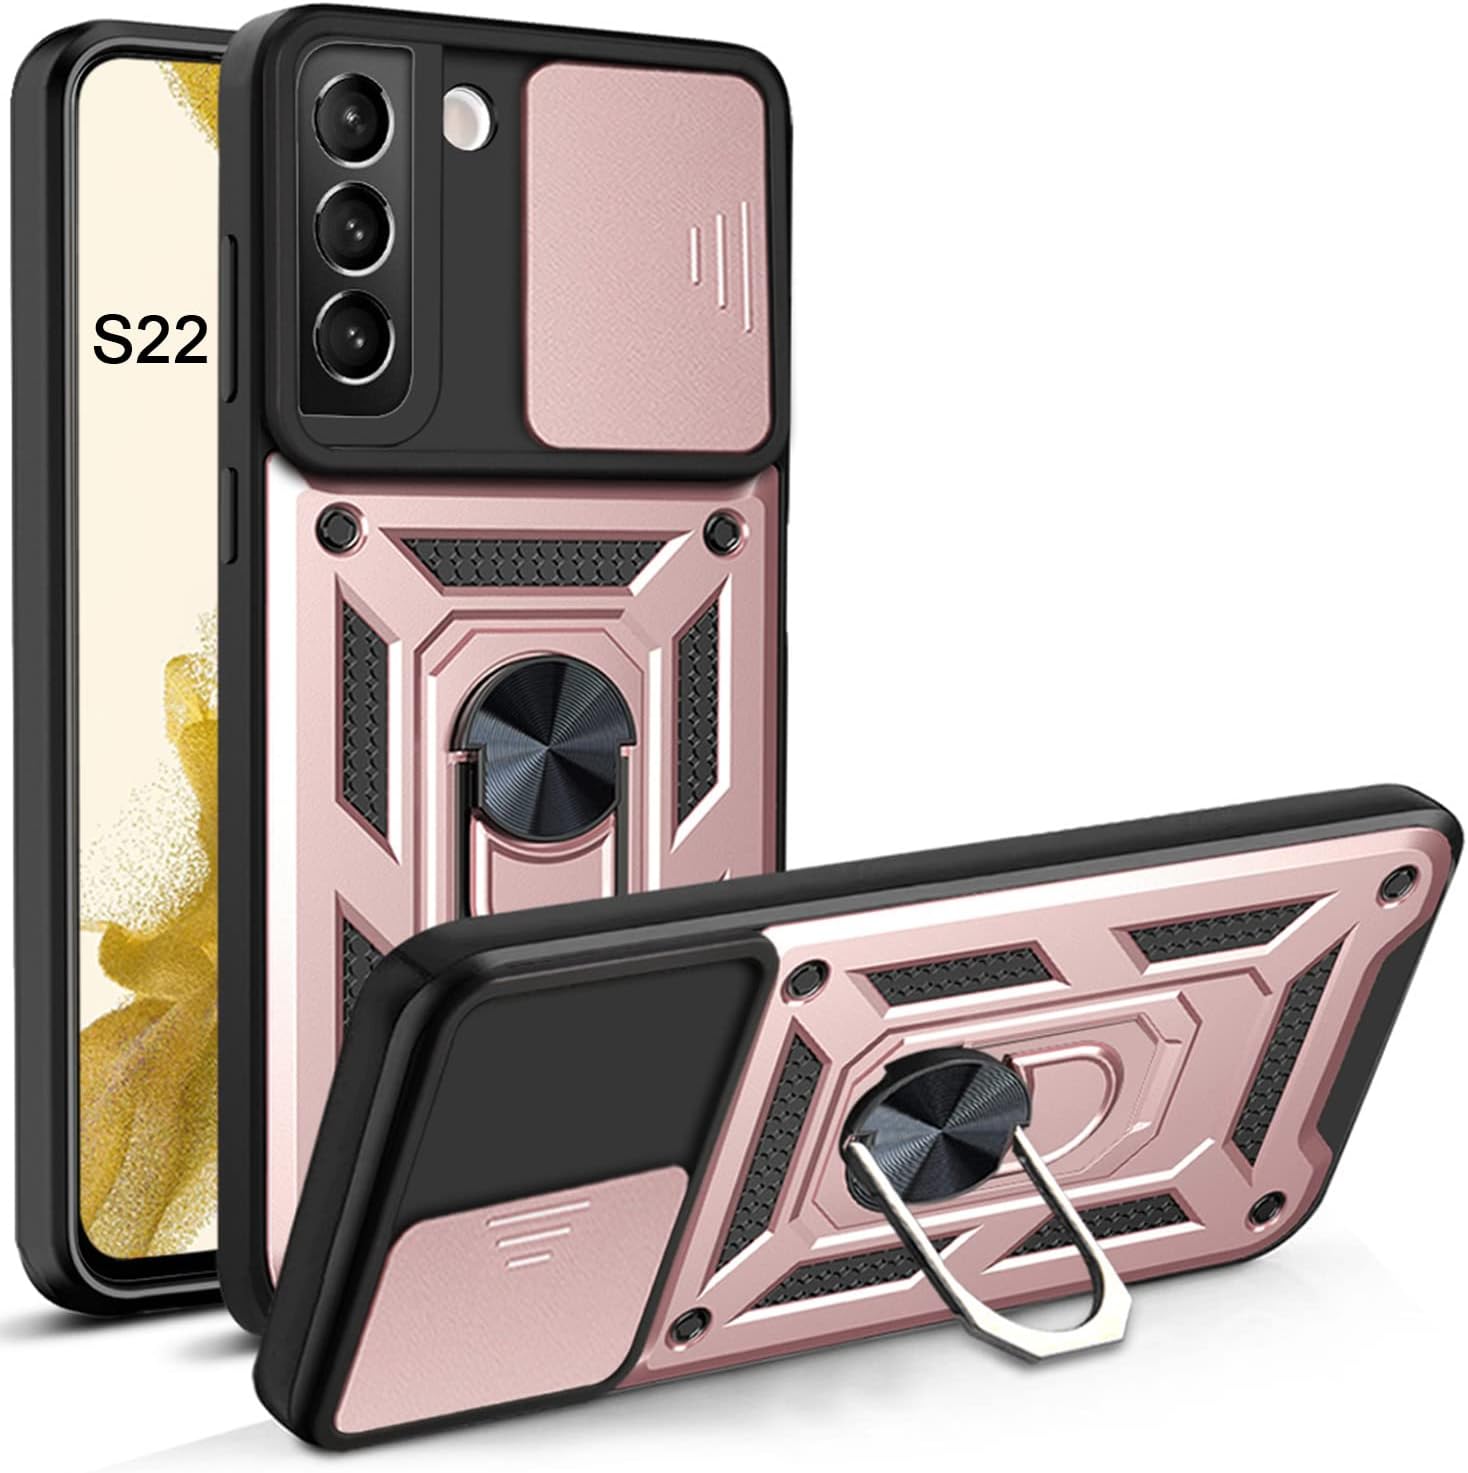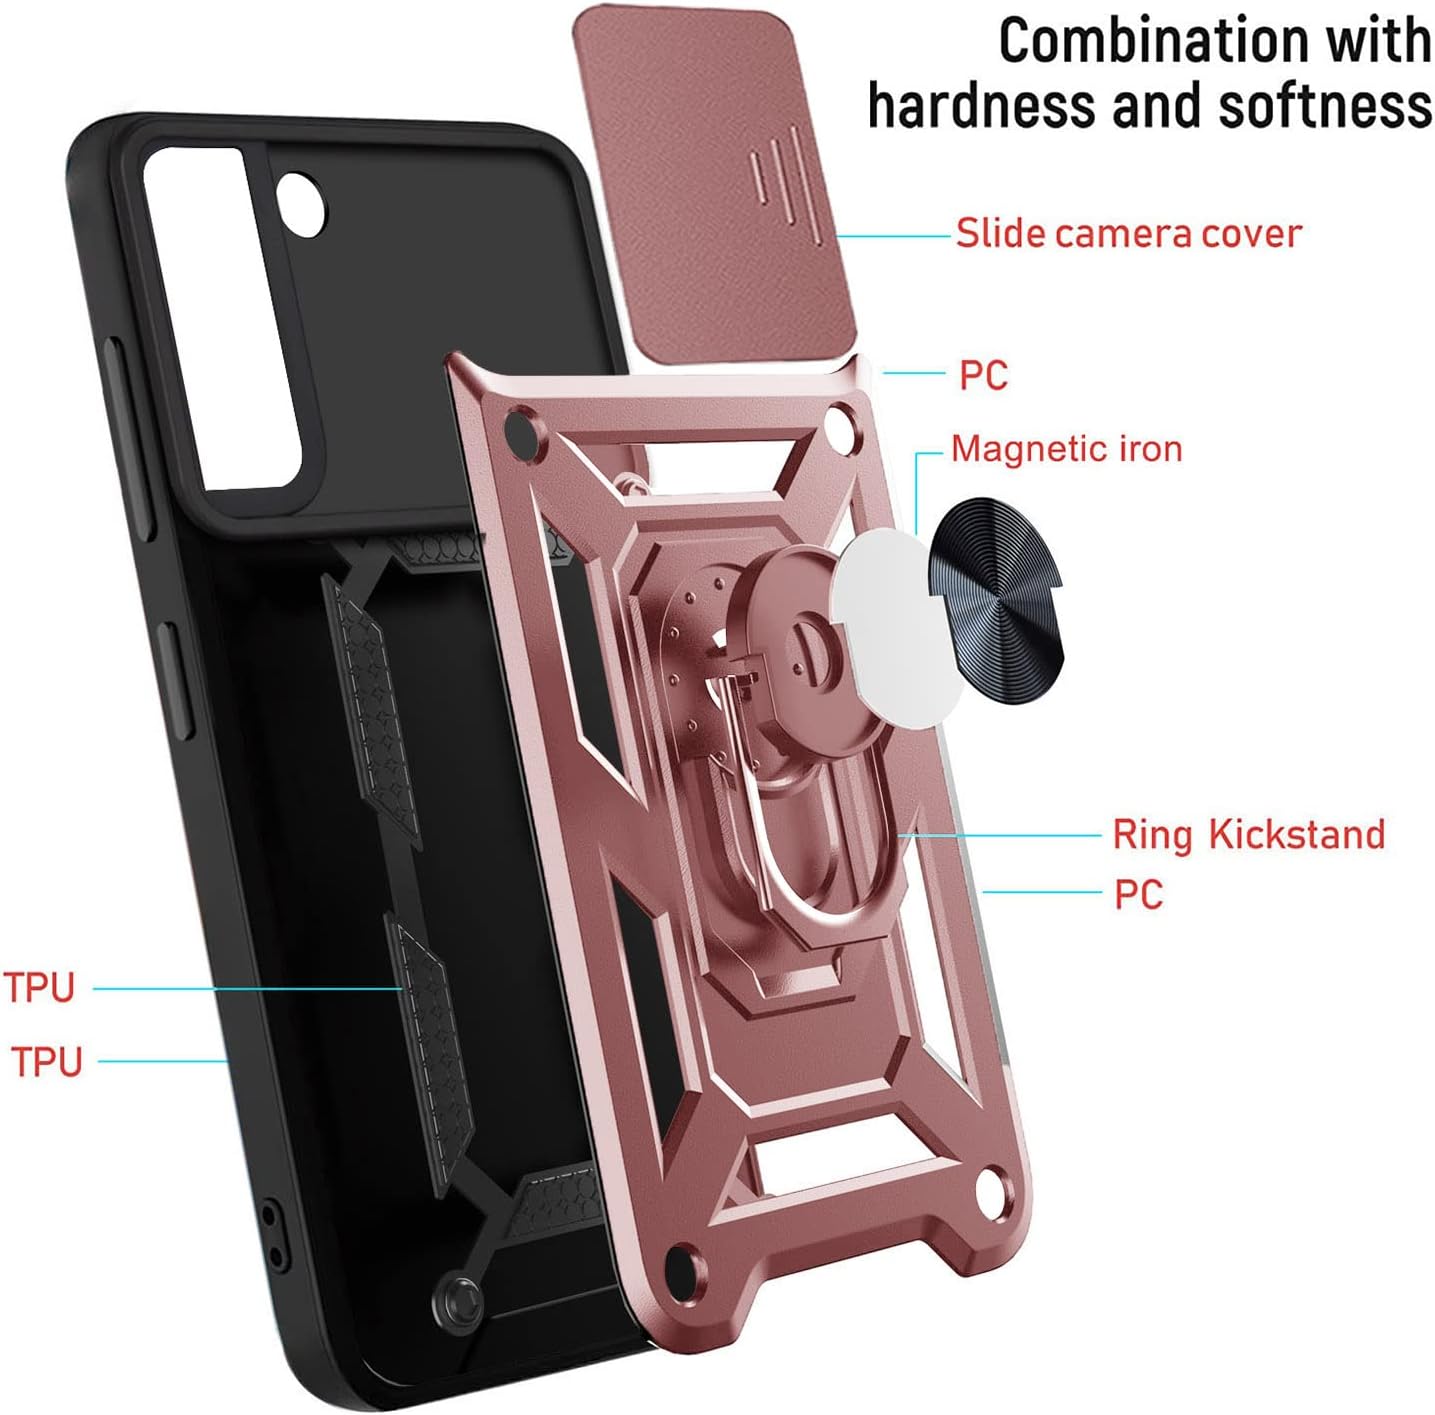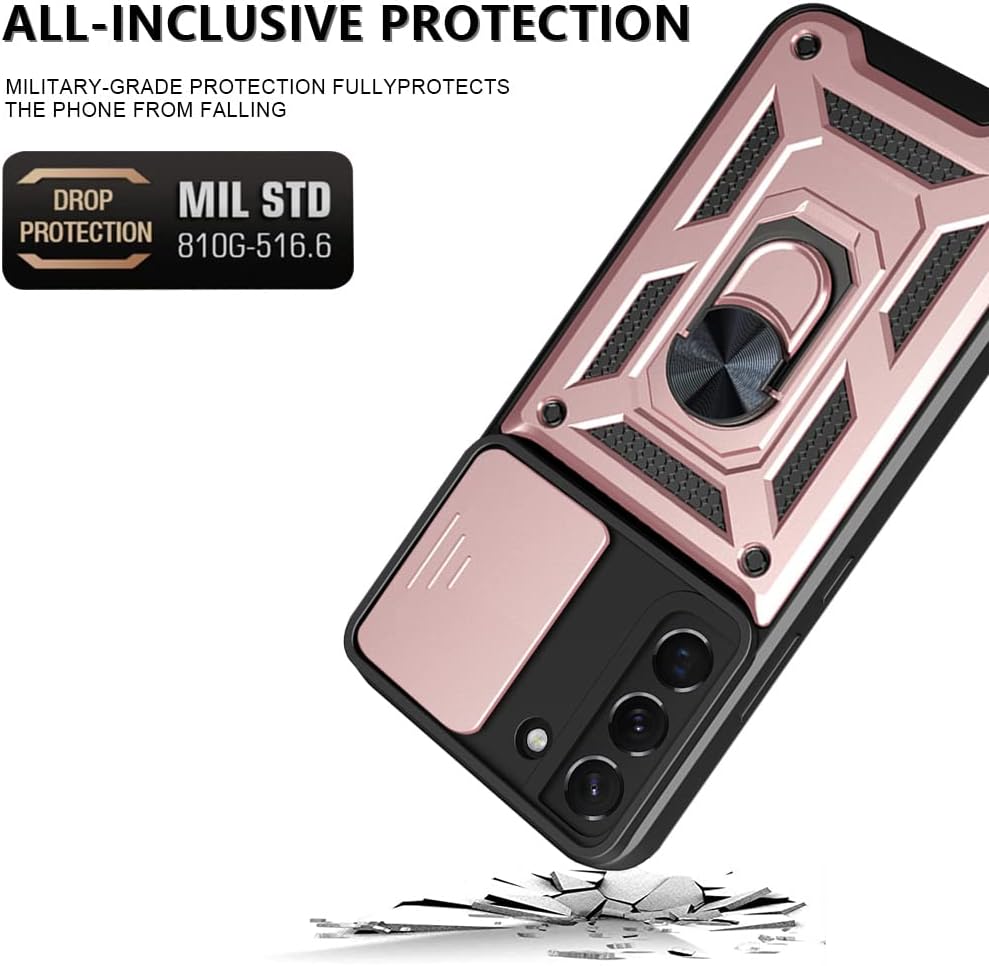
GDDJONG for Samsung Galaxy S22 Case 5G with Slide Camera Cover & Kickstand, [Military Grade] Built-in 360° Rotate Ring Kickstand Magnetic Cover Case for Samsung S22 5G 2022 (Rose Gold)
Category: Cell Phones & Accessories
GDDJONG for Samsung Galaxy S22 Case 5G with Slide Camera Cover & Kickstand, [Military Grade] Built-in 360° Rotate Ring Kickstand Magnetic Cover Case for Samsung S22 5G (2022)
Features: [Compatible With]: The Military Grade Rugged Case perfect compatible with Samsung S22 5G 6.1 inch (2022). Armor design makes your phone look more stylish and cool. Due to finger ring, the armor defender can not support wireless charging directly. | [Heavy Duty Shockoroof Armor Case]: Samsung Galaxy S22 5G Case with Stand. Military Grade Drop Tested. Dual layer provides full body rugged protection. Premium hybrid hard Polycarbonate (PC) + Thermoplastic Polyurethane (TPU) materials provide solid texture and durable protection. Shockproof & Anti-drop & Scratch-resistant. Non-slip design to make your new phone always feel safe with the case. | [Camera Cover Protection]: The slide camera cover protects the camera of Samsung S22 from collision and scratches. The camera cover protector can easily slide and it can ensure that the camera is completely closed. This phone uses high-end materials and superb craftsmanship to give the phone a safe protection and give you Excellent hand feeling. | [Kickstand Design]: Heavy Duty case for Samsung Galaxy S22 armor case with foldable kickstand can easy to sturdy on the case. You can watch videos on Samsung Galaxy S22 Plus 5G comfortably without using hands. | [Precise Cutouts]: Precise cutouts enable full access to all features and controls (Camera, Fingerprint Sensor, Buttons, Ports, Wireless Charging etc). You will get life-time warranty and friendly customer service. If the product has any quality problems, please don't hesitate to contact us at the first time.